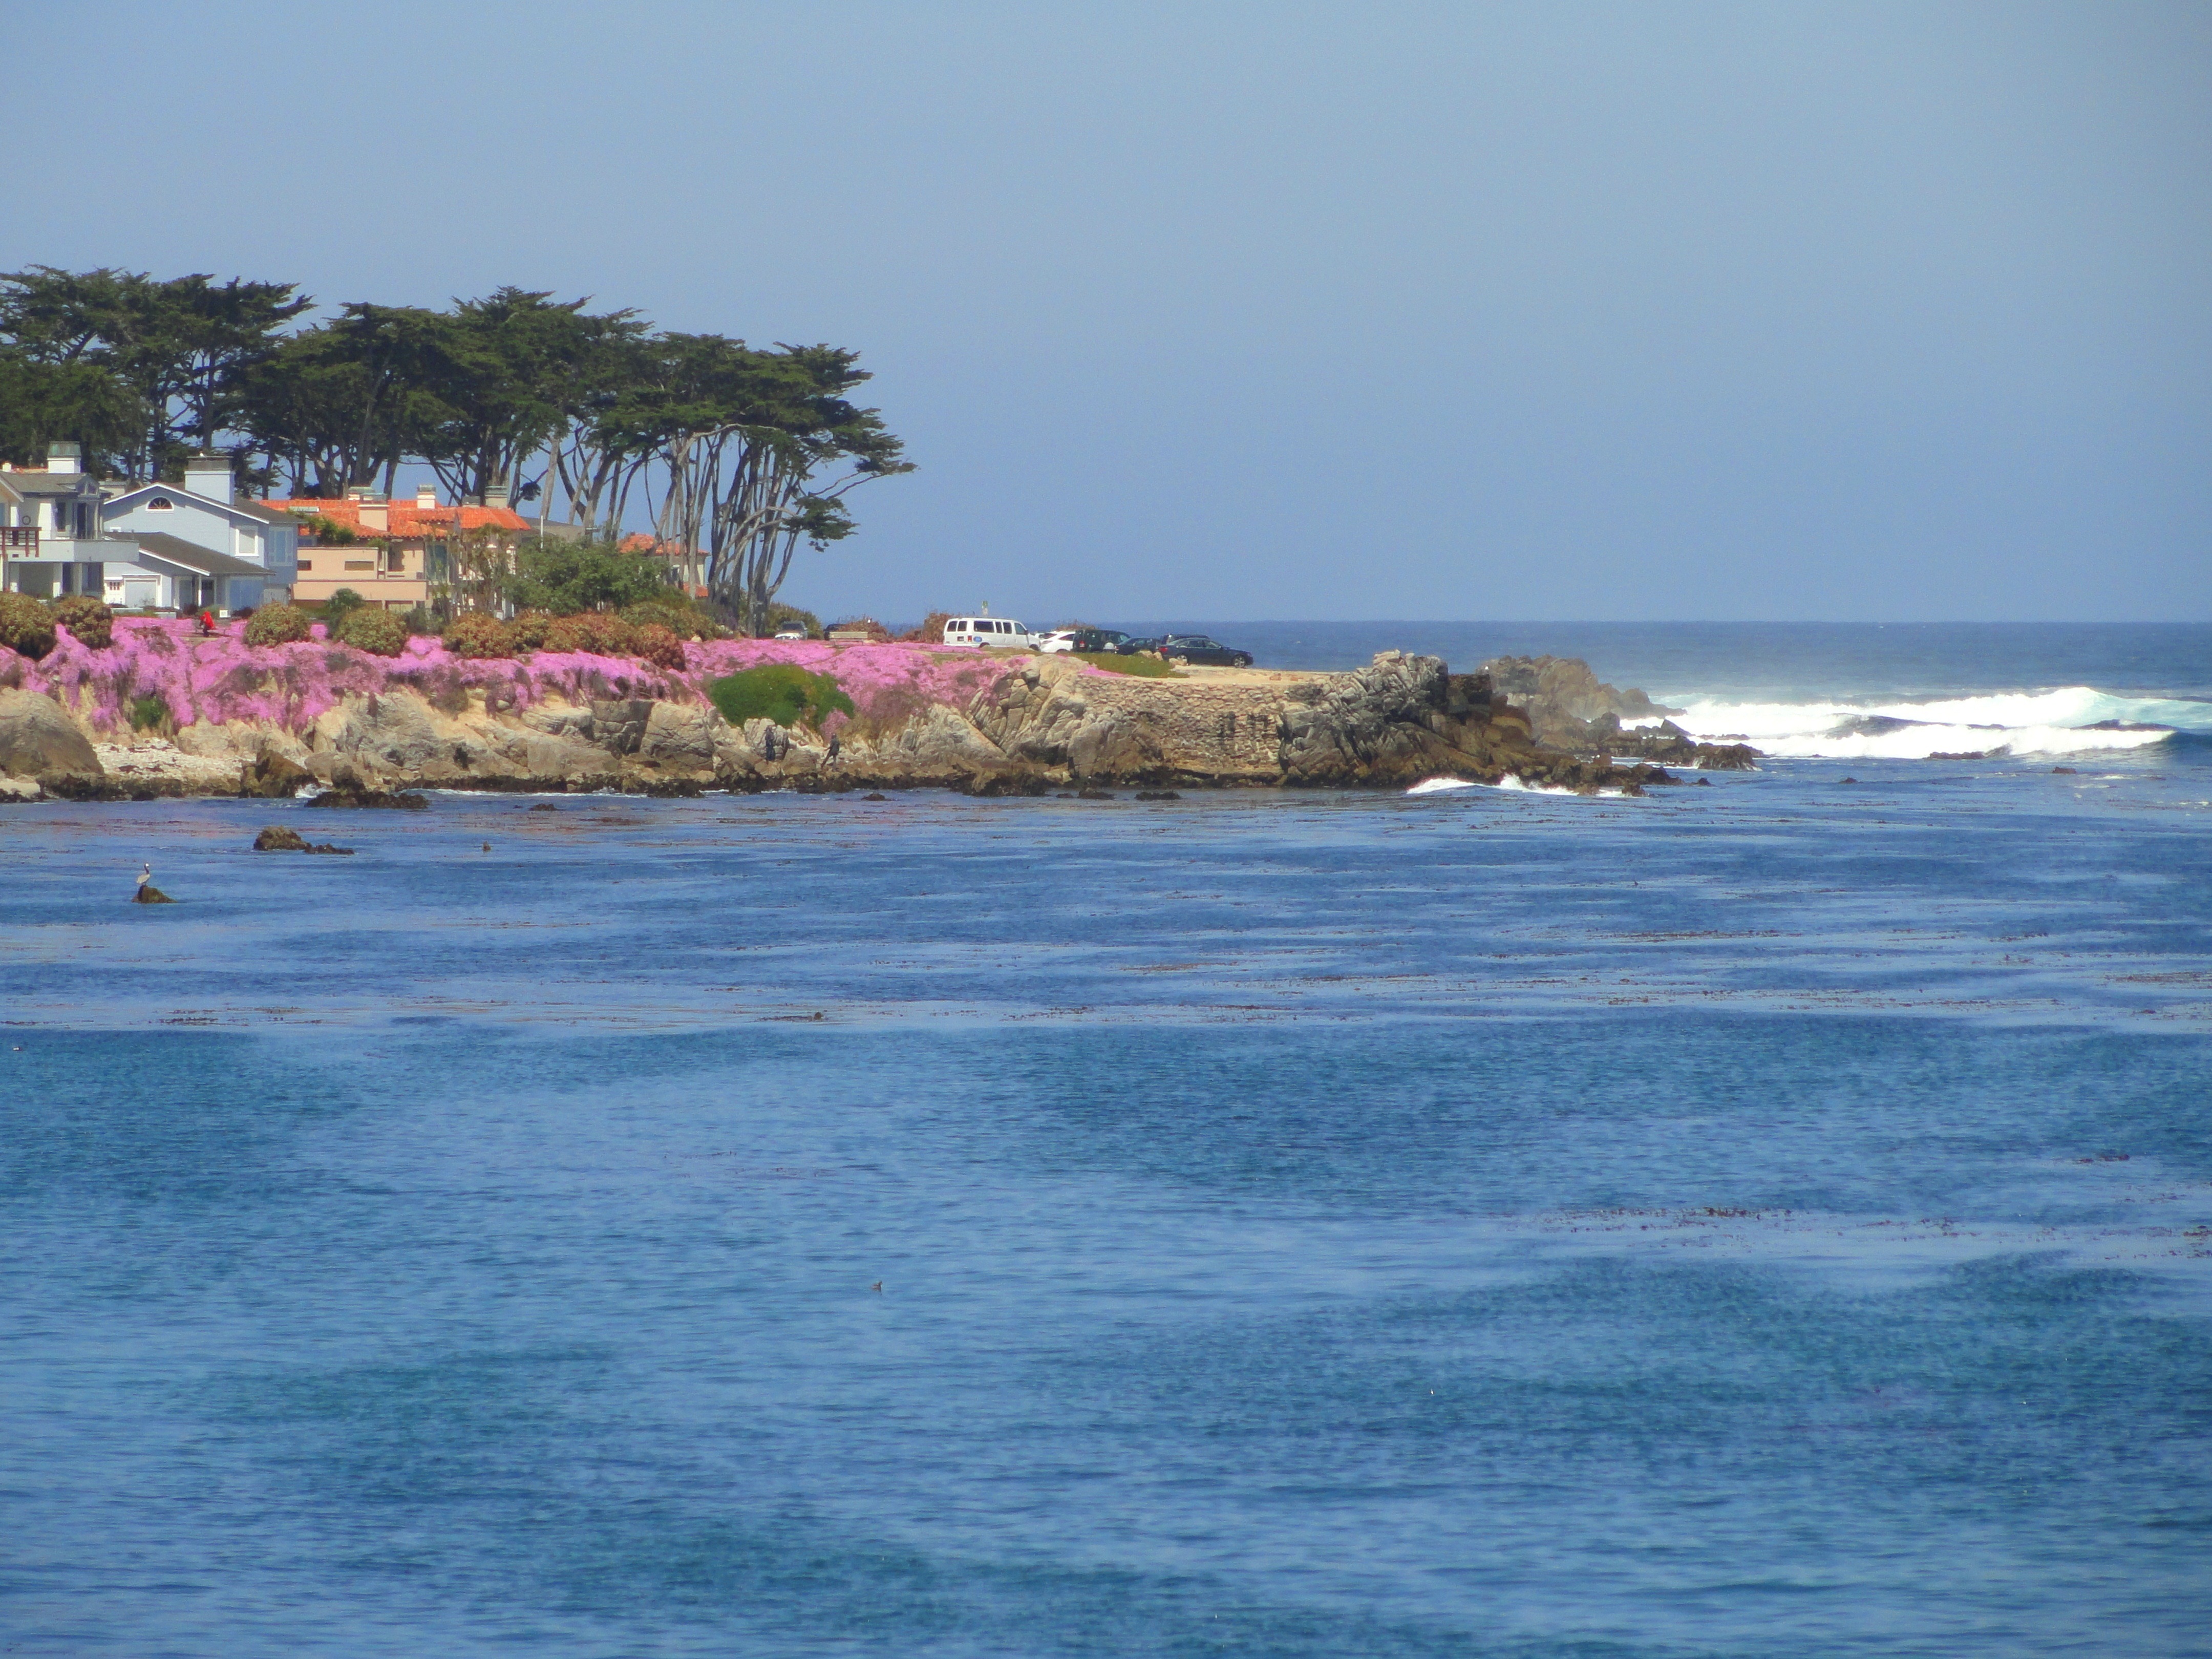
beach, sea, coast, water, nature, ocean, sky, shore, wave, vacation, coastline, shoreline, cliff, cove, bay, island, terrain, california, body of water, outside, waves, clouds, homes, houses, wildflowers, cape, islet, wind wave, pacific grove